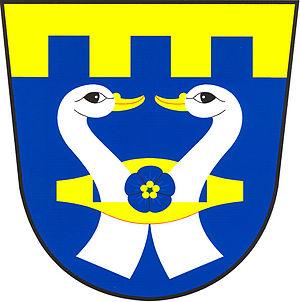
Lhota Rapotina est une commune du district de Blansko, dans la région de Moravie-du-Sud, en Tchéquie. Sa population s'élevait à 411 habitants en 2017.